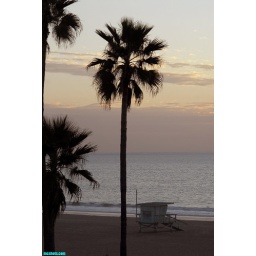
the lifeguard tower at 8th street in manhattan beach